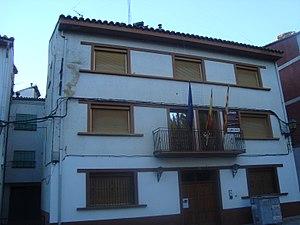
Libros est une commune d’Espagne, dans la province de Teruel, communauté autonome d'Aragon comarque de Teruel